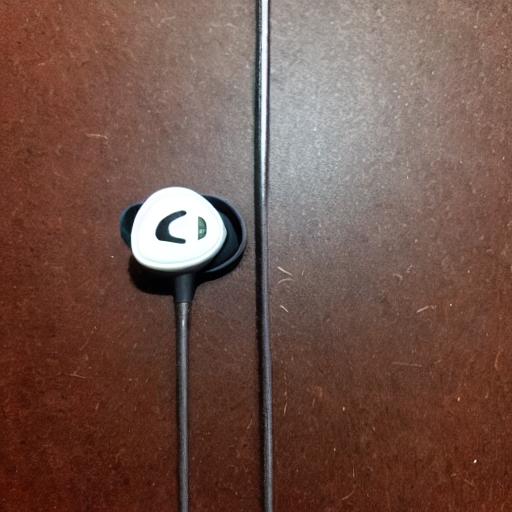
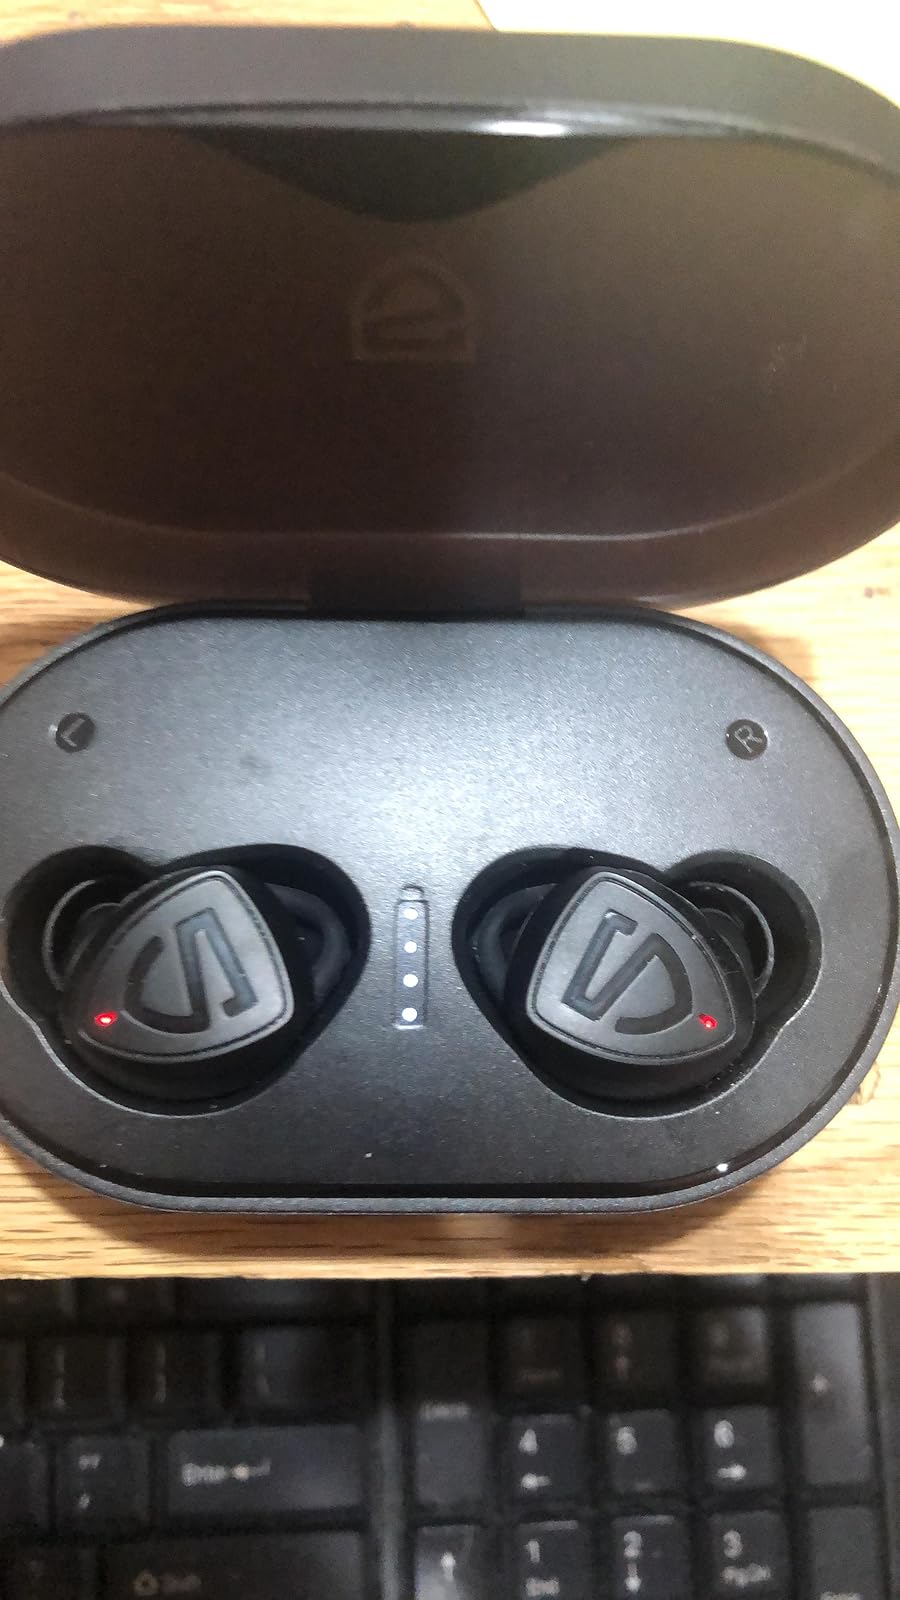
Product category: earbuds
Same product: no